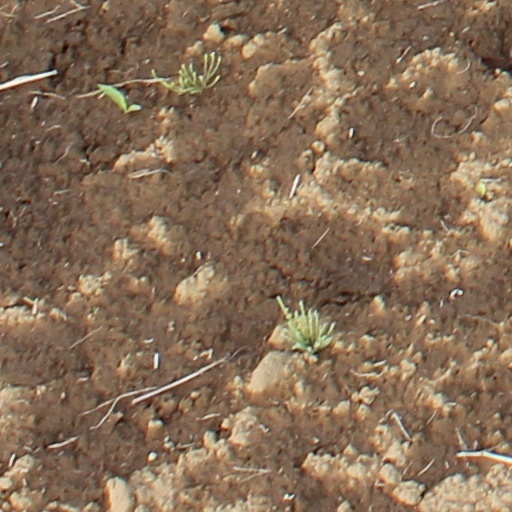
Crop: wheat